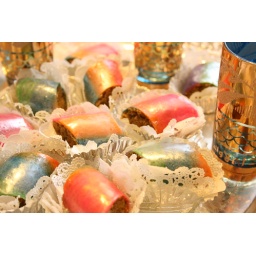
Algerian cookies filled with Almonds and Pistachios and dipped in a syrup flavored with orange blossom water and lemon.